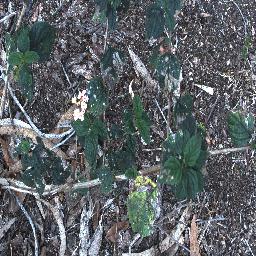
Label: lantana